Fernand Herrmann

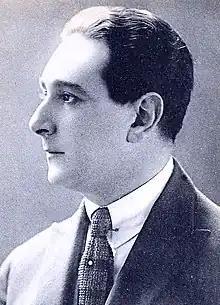
Fernand Herrmann

Fernand Herrmann (21 February 1886 – April 1925) was a French silent film actor.